Crime in Mexico

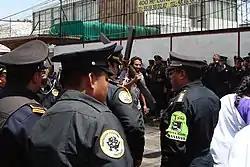
Police on the street in the high crime area of Iztapalapa, Mexico City.

Between 2000 and 2004 an average of 478 crimes were reported each day in Mexico City. The actual crime rate is thought to be much higher "since most people are reluctant to report crime." Under policies enacted by Mayor Marcelo Ebrard between 2009 and 2011, Mexico City underwent a major security upgrade with violent and petty crime rates both falling significantly despite the rise in violent crime in other parts of the country. Some of the policies enacted included the installation of 11,000 security cameras around the city and a very large expansion of the city police force.